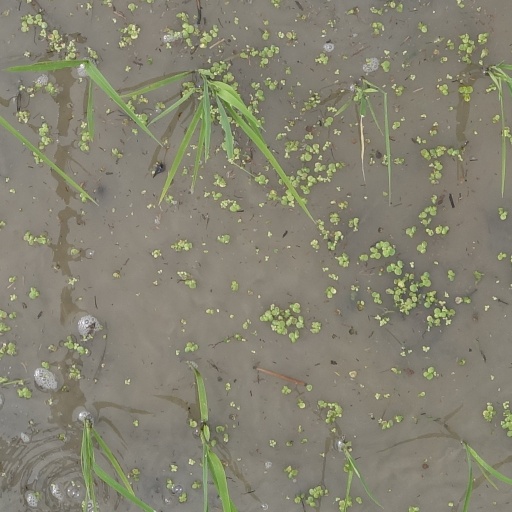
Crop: rice